280 Broadway

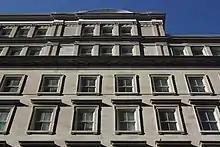
View of the fourth through seventh stories; the top two stories were added in 1884

From 1850 to 1851, the store was expanded south, measuring wide on Broadway and on Reade and Chambers Streets. Trench and Snook designed these modifications. Work on the foundations began in May 1850, and the annex had been constructed to the fourth story by that October. The dome was also relocated, and Stewart added a fifth story above the original building. The expanded store was decorated with Corinthian columns and pilasters on Broadway, Reade Street, and Chambers Street; there were entrances on all three streets. To deliver the granite and marble, masonry contractor James Hall built temporary railroad tracks on Chambers Street. In addition, the New York State Legislature granted Stewart an exemption from the state's fire-safety codes, allowing him to build the Chambers Street annex out of marble instead of cast iron. The project cost $200,000 in total. The expanded structure had about seven times more selling space, or approximately .